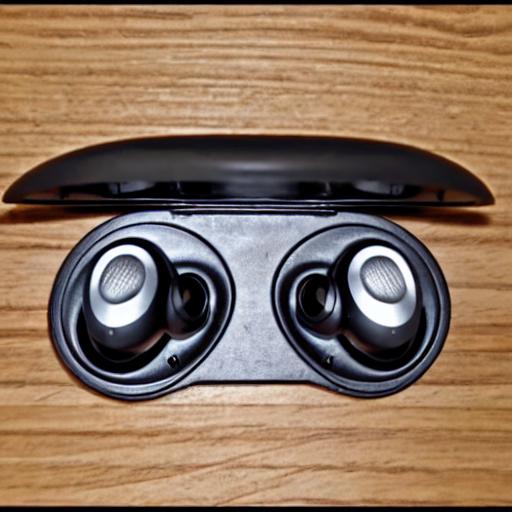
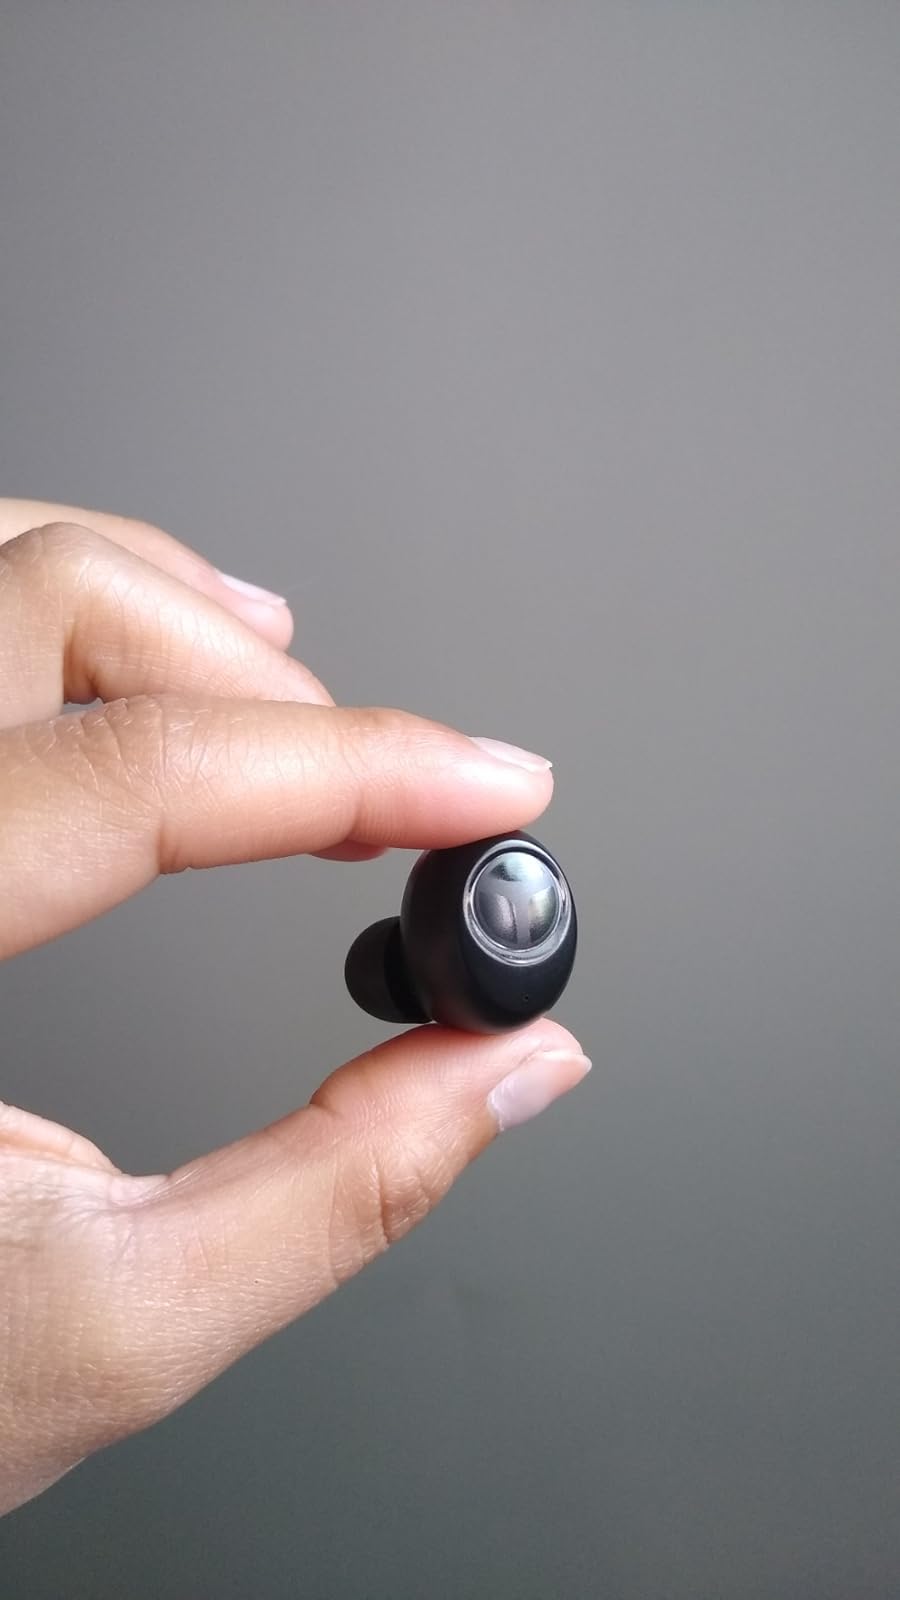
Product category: earbuds
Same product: no